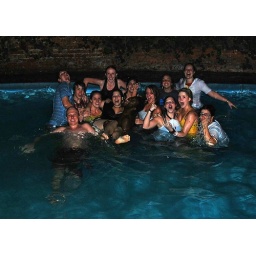
They took this dip around 11 pm. Then they packed their wet clothes and headed home to Canada. Brrrr.